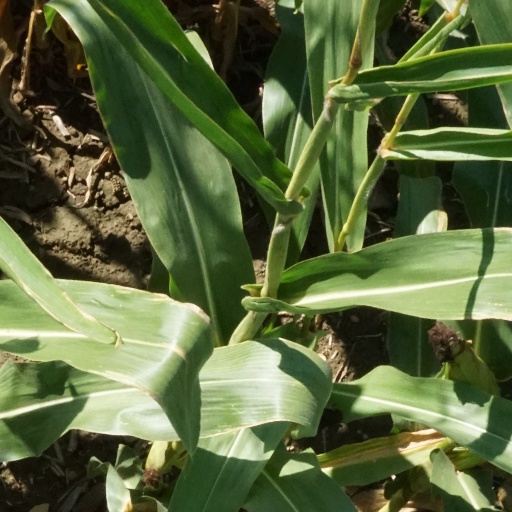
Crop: maize; corn